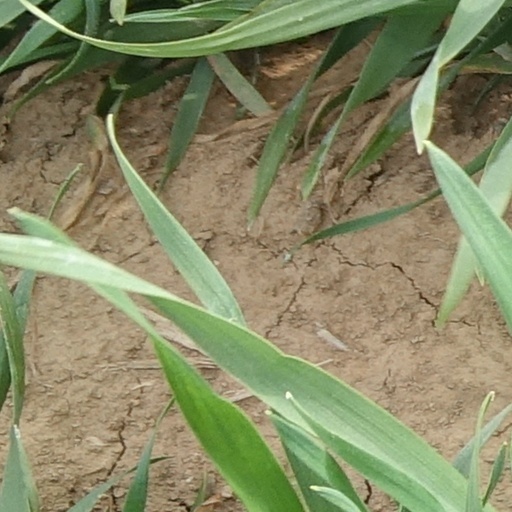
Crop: wheat